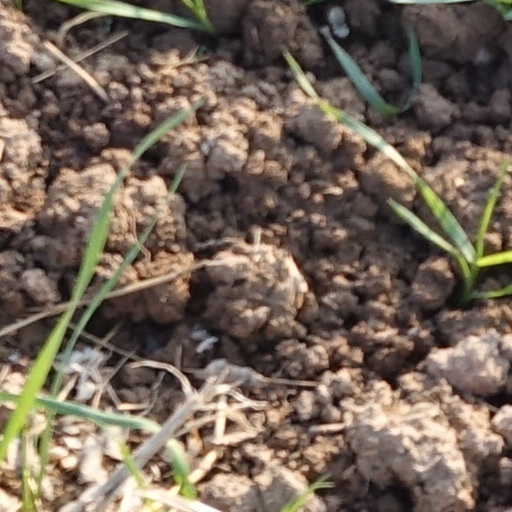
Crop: wheat